2016 Uttarakhand forest fires

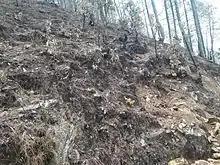
Vegetation destroyed in a forest near Dhaulinag Temple in Bageshwar district

Reports were published in the local media which variously blamed both the local people and timber companies for the forest fires. Environmental journalist Bahar Dutt blamed the television media for their "Delhi centrist world view" that disregarded the historical and ecological natural causes of fire, due to the high density of pine trees that increase the fire hazards. Various tourism-related associations suggested that the exaggerated representation of the fires by the media could reduce tourism, a major part of the state economy. Part of a team of conservationists and biologists who studied the private and state forests since 1950, Smetacek maintained forest fires did not occur naturally in the geographical topography of the region concerned. Natural fires are not seen anywhere in Indian forests, she added. The introduction of pine trees by the British caused a more volatile fuel to the (man-made) fires.